Sky position (RA, Dec in degrees): 200.413, 0.1213
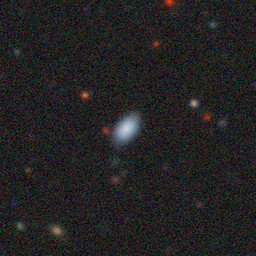
Galaxy morphology: In-between Round Smooth Galaxies